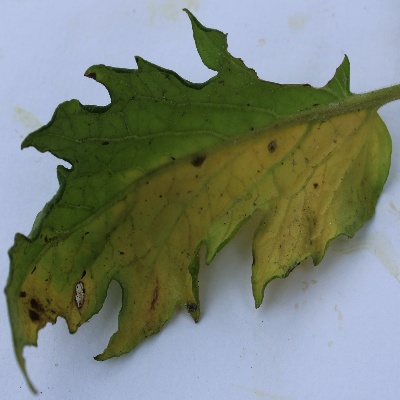
Crop: Tomato
Condition: verticulium wilt